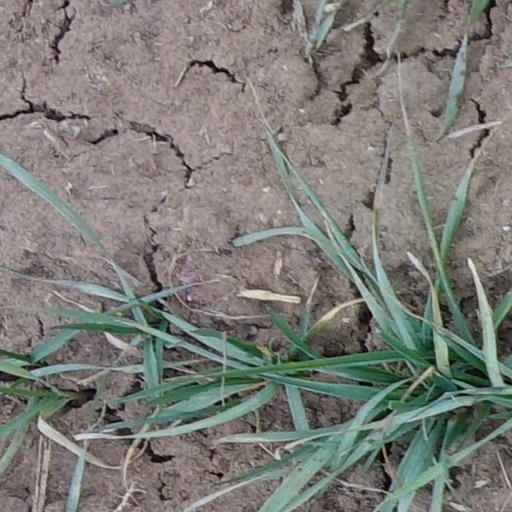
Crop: wheat